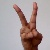
The image shows a hand gesture representing the letter 'V' in Indian Sign Language.